Bear hunting

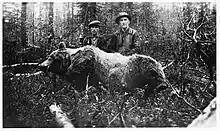
Bear hunt in Dalarna, Sweden, early 20th century

In Europe of the late Middle Ages, the eating of bear meat was an aristocratic activity. In Tyrol and Piedmont, the village communities had to hand in a set number of bear paws to the local lord every year.